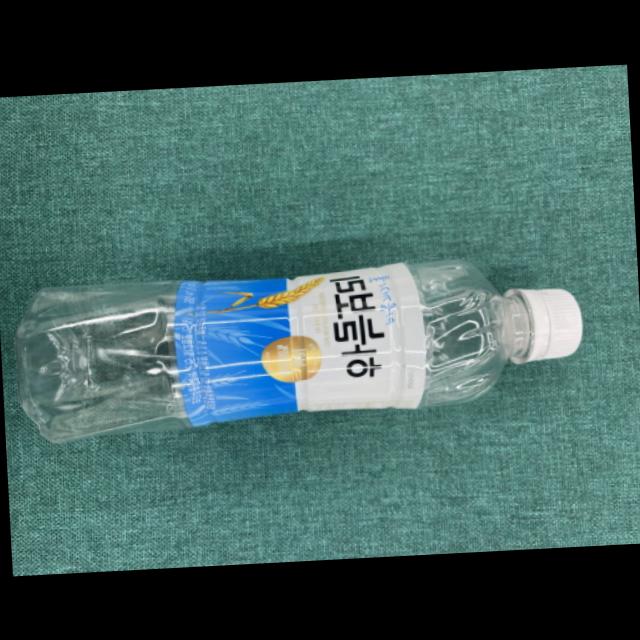
Label: bottles